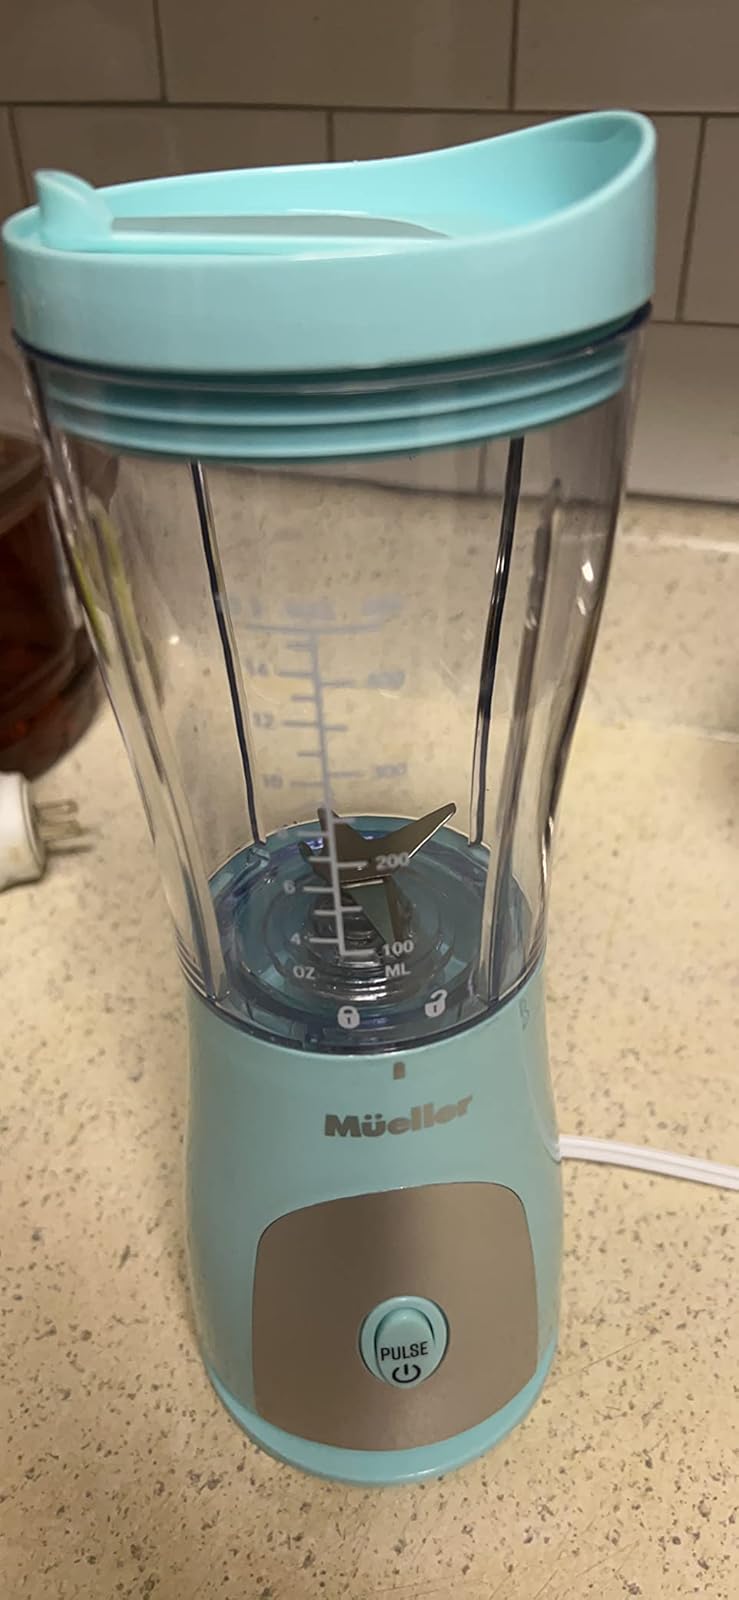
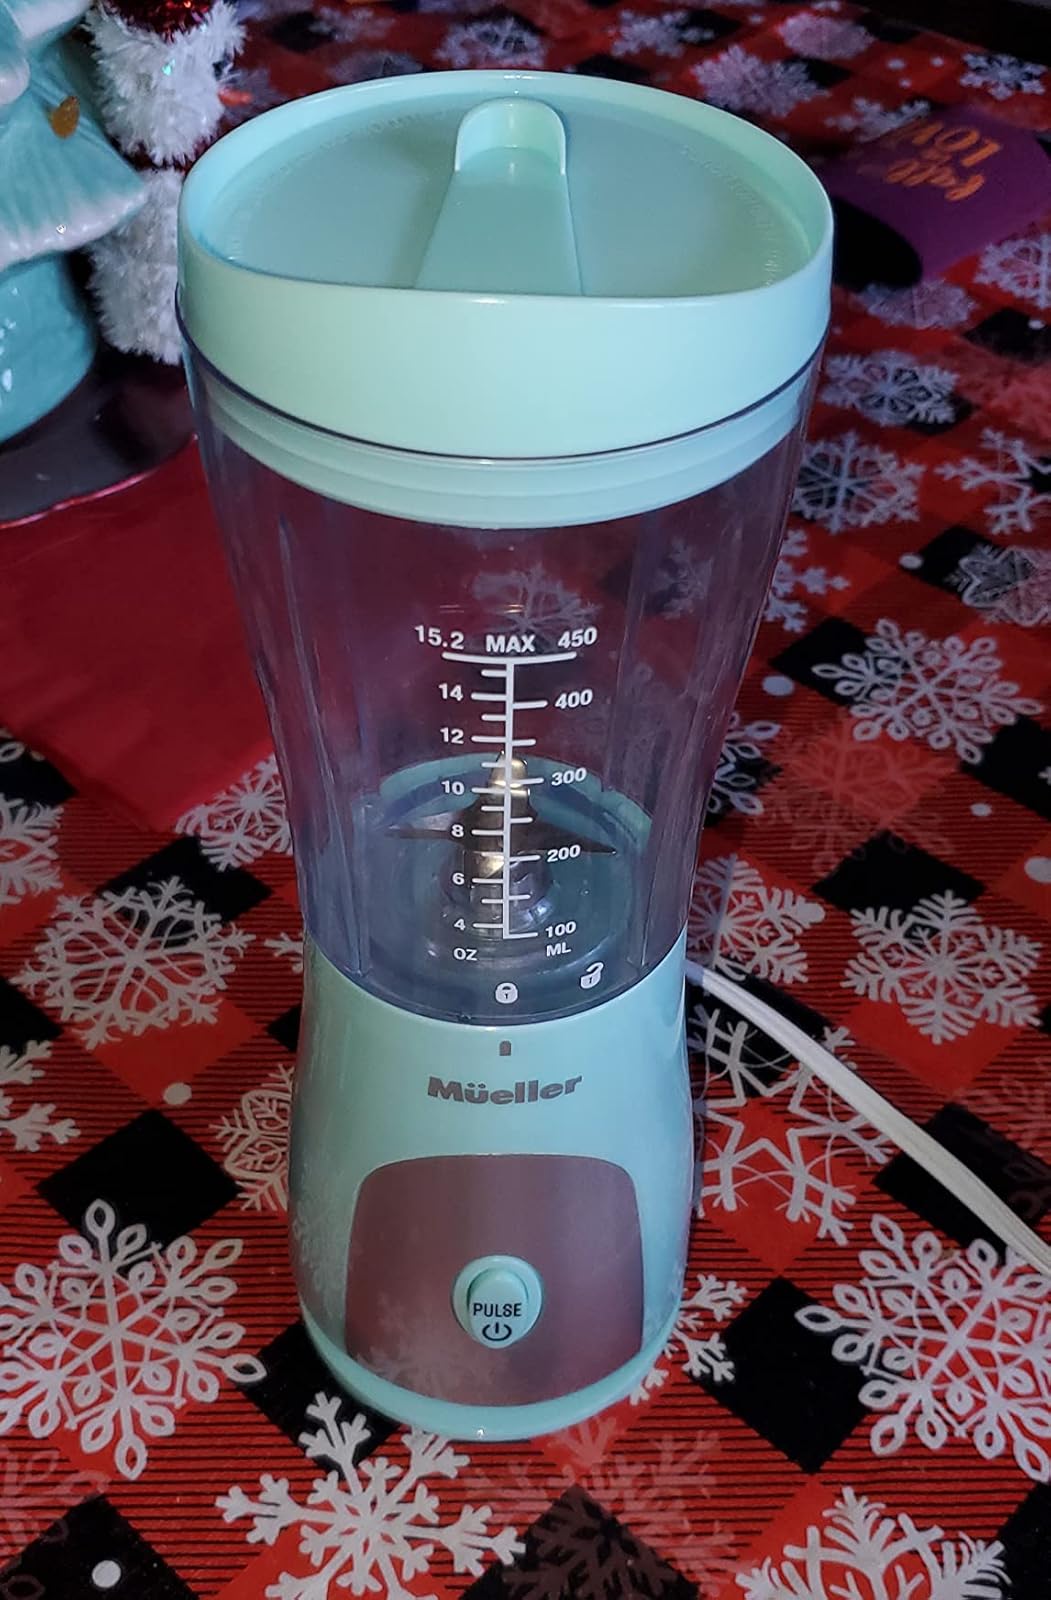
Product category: items_blender
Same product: yes